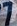
Number: 7